Siberian weasel

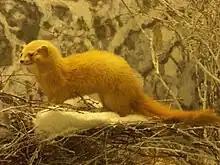
Exhibit at the Zoological Museum of the Zoological Institute of the Russian Academy of Sciences

The rutting period of the Siberian weasel varies depending on location. In western Siberia, it begins in early February to late March. In Primorye, it begins in early March to late April. Six pairs of Siberian weasels in a fur sovkhoz near Moscow were in rut between 25 April and 15 May. They repeatedly mate during 35 minutes. The gestation period lasts 38–41 days. There is one record of a female giving birth after only 28 days. Litters consist of 4–10 kits. They are born blind and are sparsely furred with white hair. They develop light yellow hair after a few days, and open their eyes after a month. They suckle for two months, and become independent by late August. By this time, the young have almost reached adult size, but still have their deciduous teeth and lighter bones. Their fur is darker than that of adults.